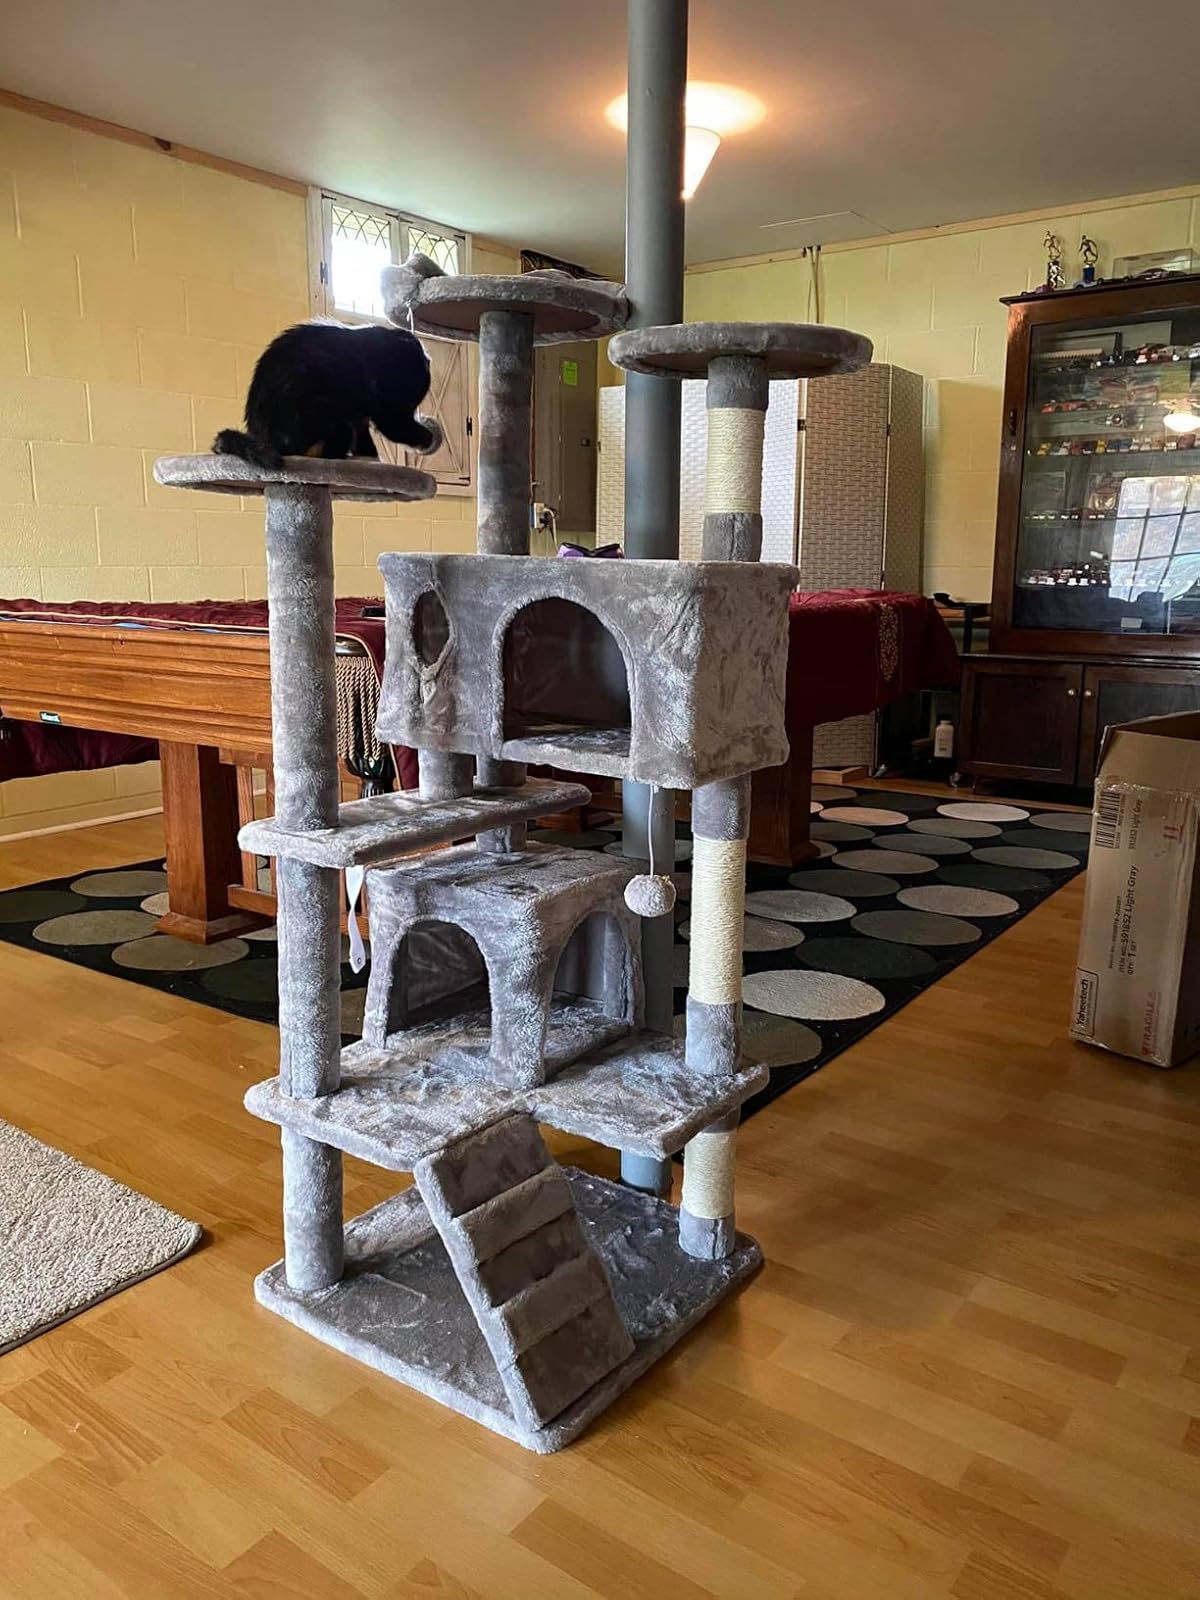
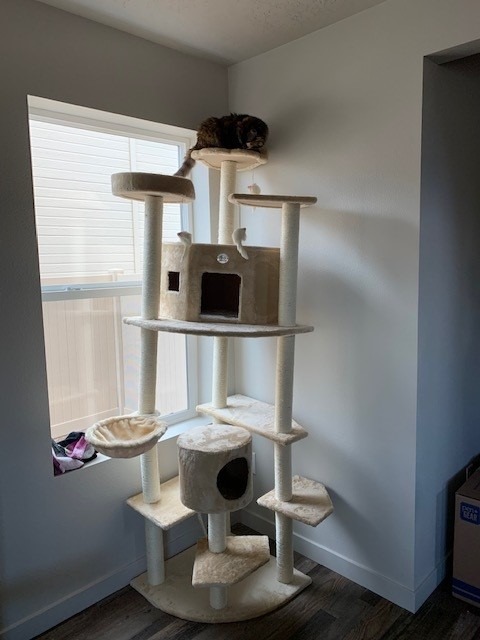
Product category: items_cat tree
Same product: no